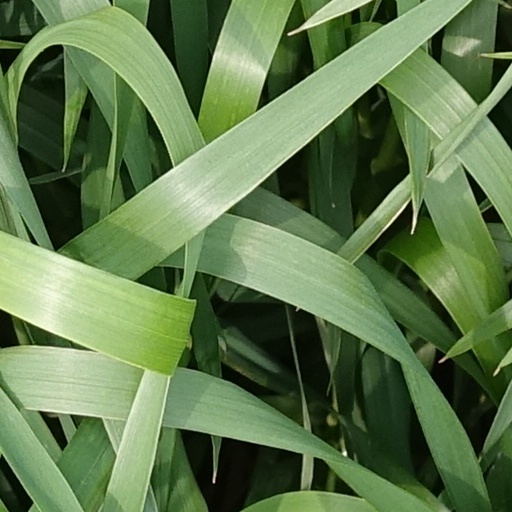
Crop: wheat